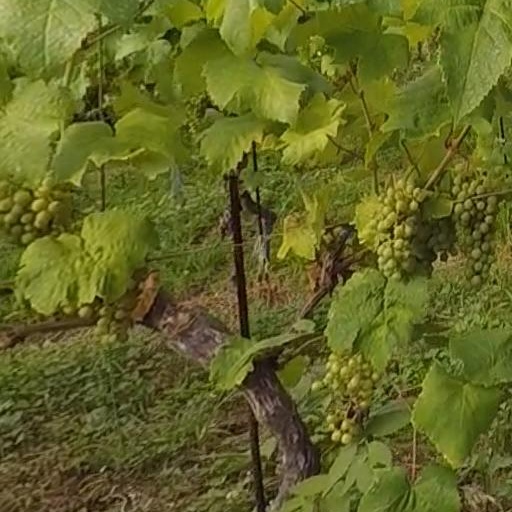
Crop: grape